Harry Potter and the Forbidden Journey

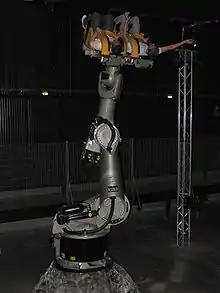
KUKA robotic arms, similar to those used on Robocoasters (pictured), are used on Harry Potter and the Forbidden Journey in conjunction with busbar track technology.

While everyone may walk through the queue, all riders must be at least tall. The ride has no maximum weight limit, and riders can test whether the attraction accommodates their size using test seats at the queue entrance and again at the end of the queue, which are equipped with red, yellow, and green lights that indicate whether the rider can be accommodated. Persons requiring modified seating on other rides may have difficulty closing the ride's over-the-shoulder harness. If passengers are unable to secure the harness, they are not permitted to ride the attraction. In an attempt to alleviate this problem, Universal has modified the restraint system on some of the seats to accommodate larger guests. These modifications will not affect the size of the seat nor create a dangerous situation for smaller guests. Guests who receive a yellow light on the test seats may sit in modified seating. Modified seating is not available on the Hollywood version of the ride.